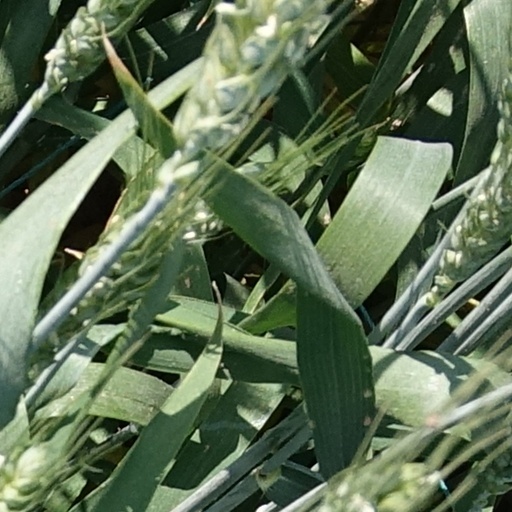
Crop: wheat